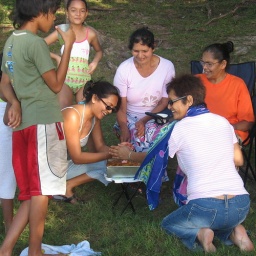
Christina and Dany trying hard to light the birthday cake candle in spite of the wind...